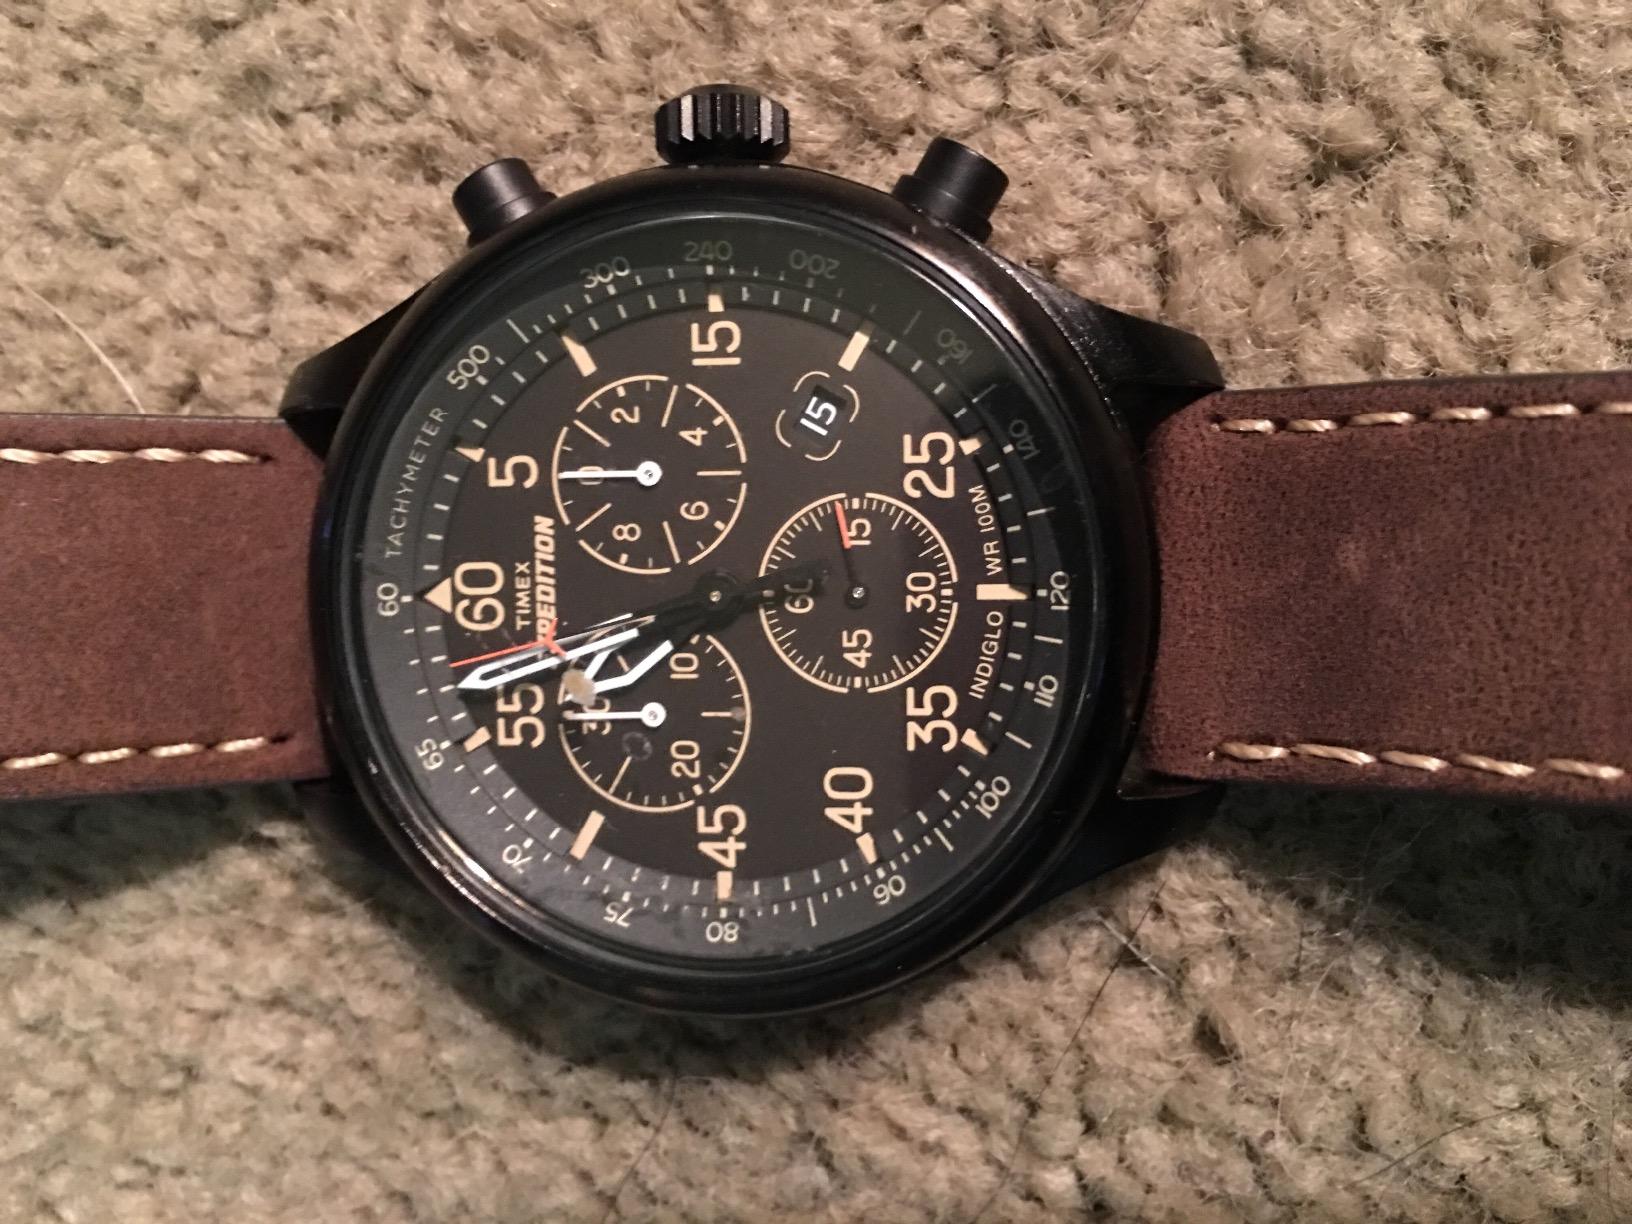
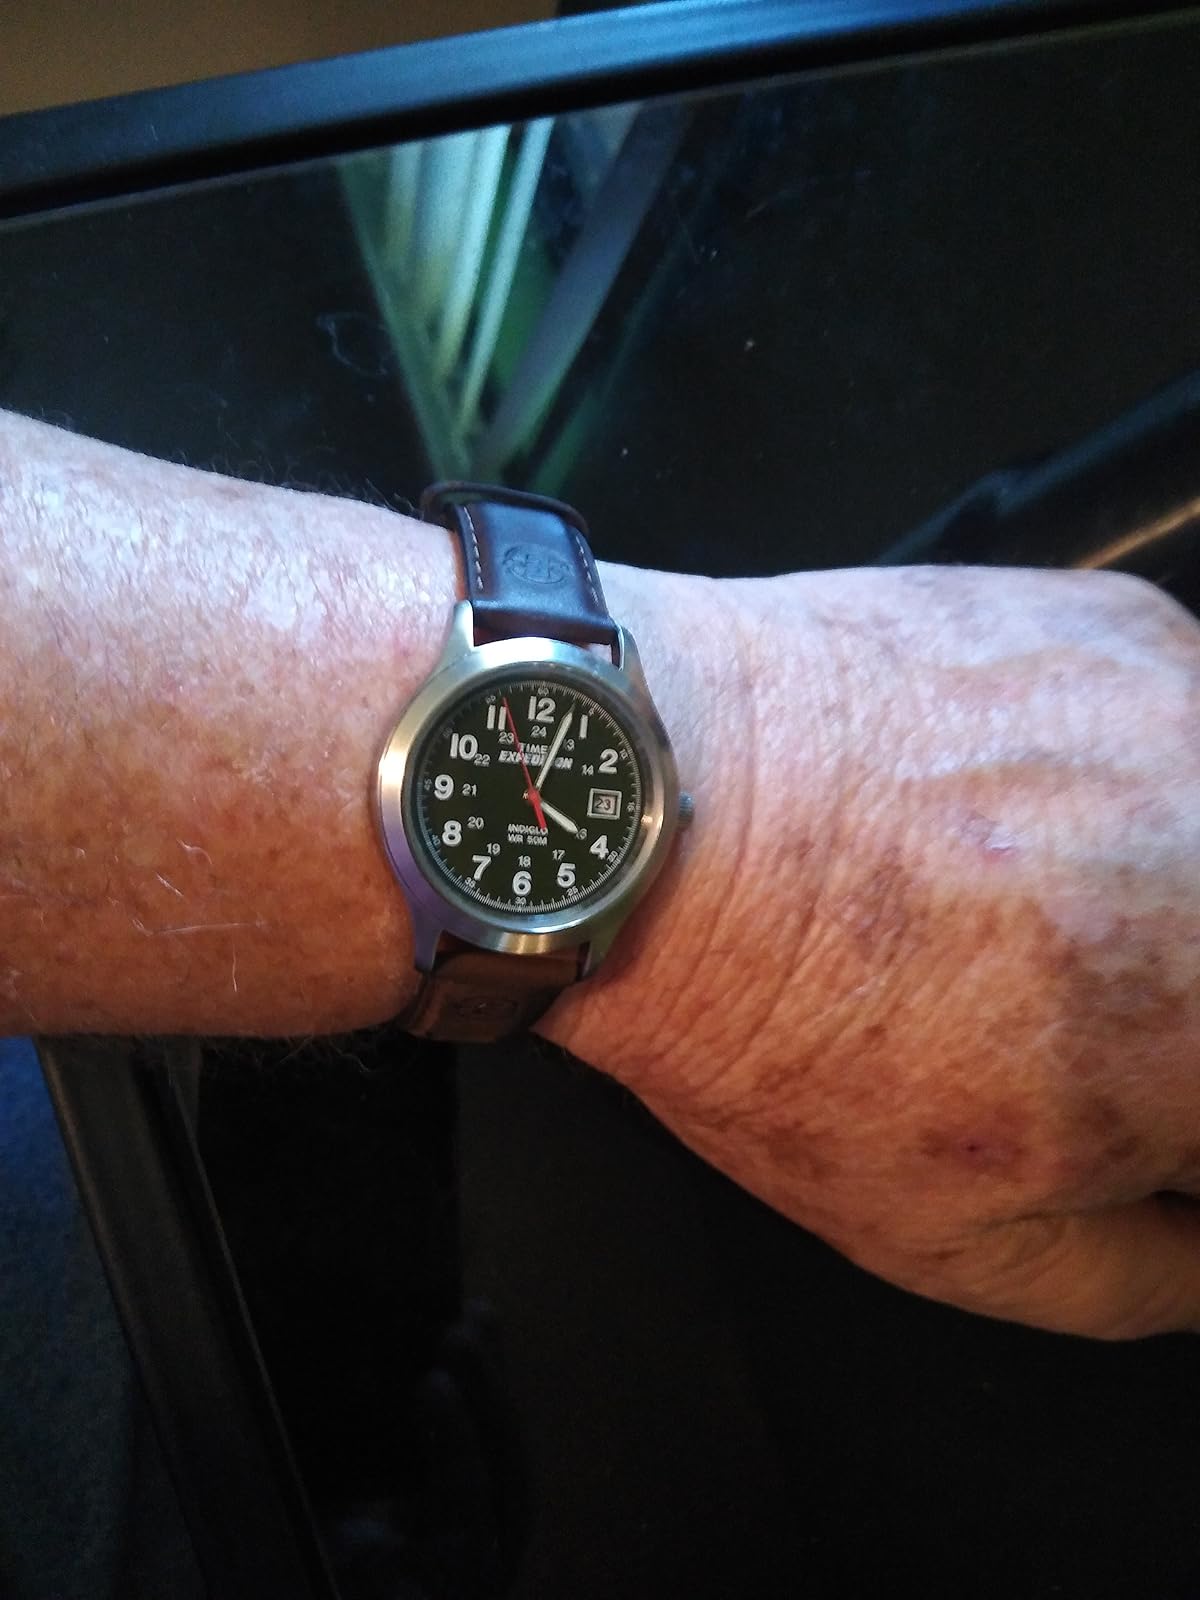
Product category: accessories_watch
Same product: no